Matty Lund

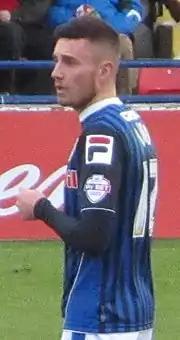
Lund playing for Rochdale in 2013

Matthew Charles Lund (born 21 November 1990) is a professional footballer who plays as a midfielder for club Salford City where he holds the role of player-coach. He will become a free agent on 30 June 2025.